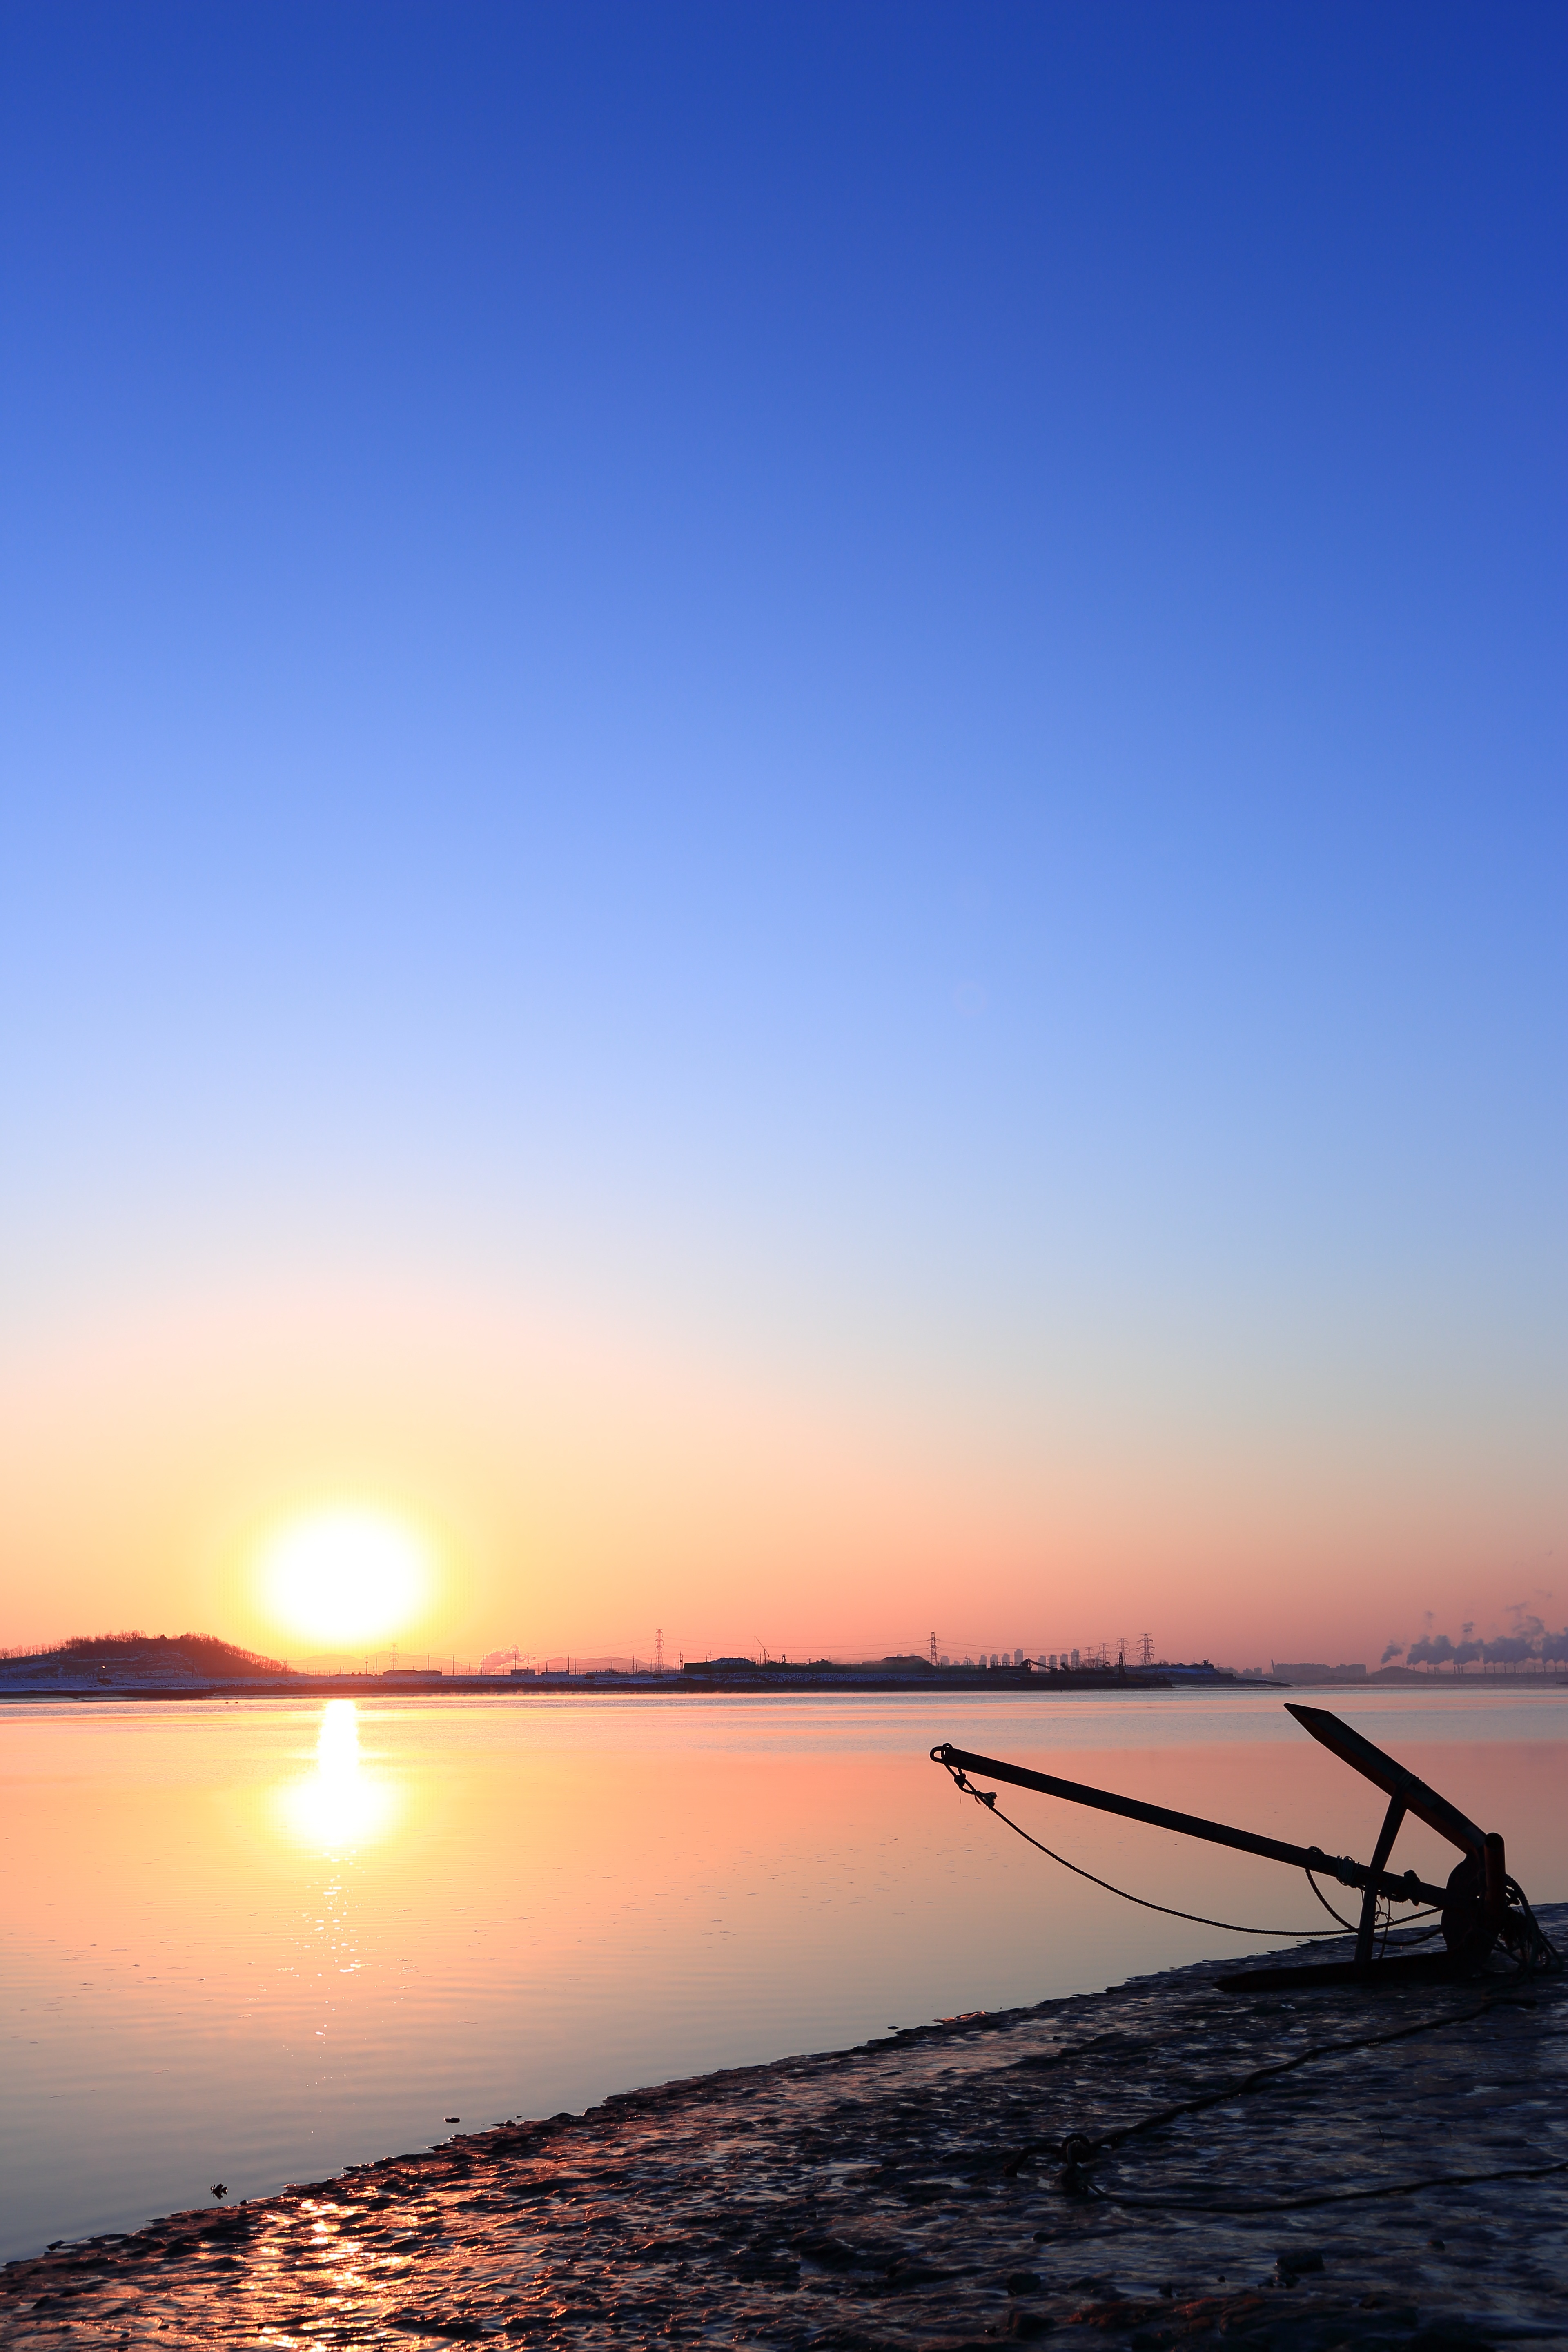
sea, coast, ocean, horizon, sunrise, sunset, sunlight, morning, shore, wave, dawn, dusk, evening, vehicle, bay, afterglow, ganghwado, sulfuric also